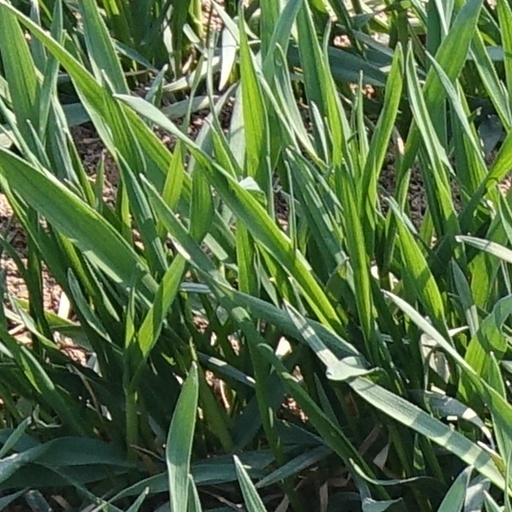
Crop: wheat